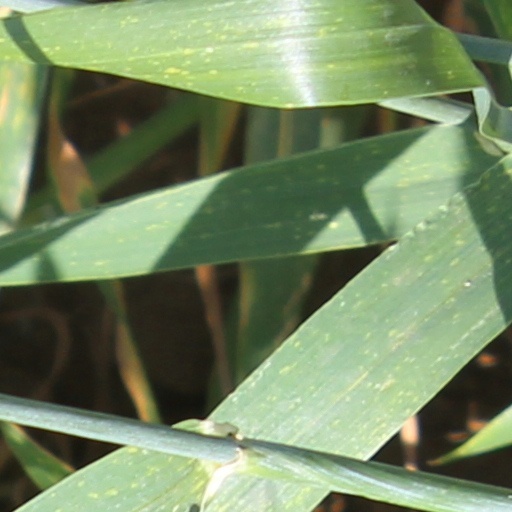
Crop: wheat